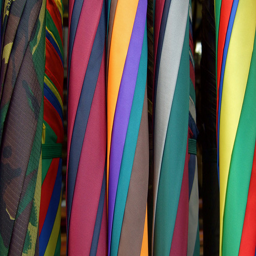
A group of colorful items sitting next to each other.
This is a variety of multicolored fabric.
display of colors in red, browns,green,black gold blue and yellow
A picture of five different types of colorful clothes.
A display of fabrics in different colors and patterns.